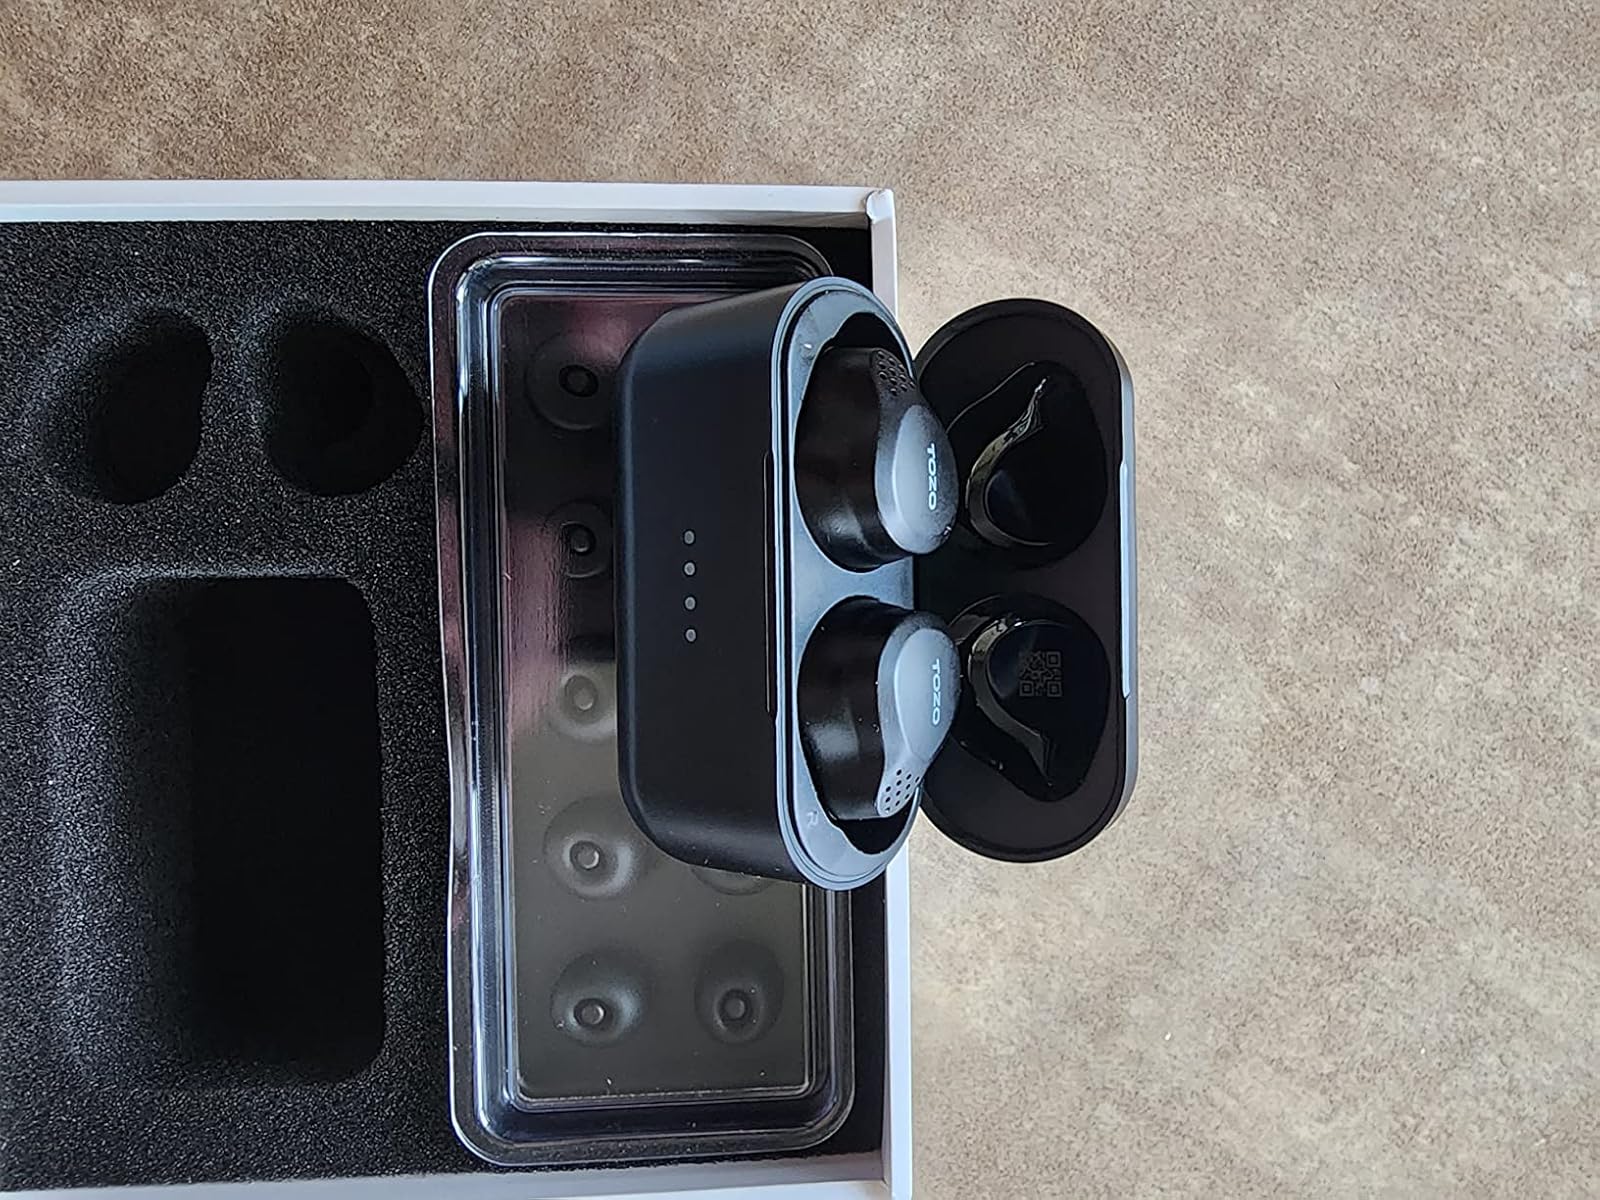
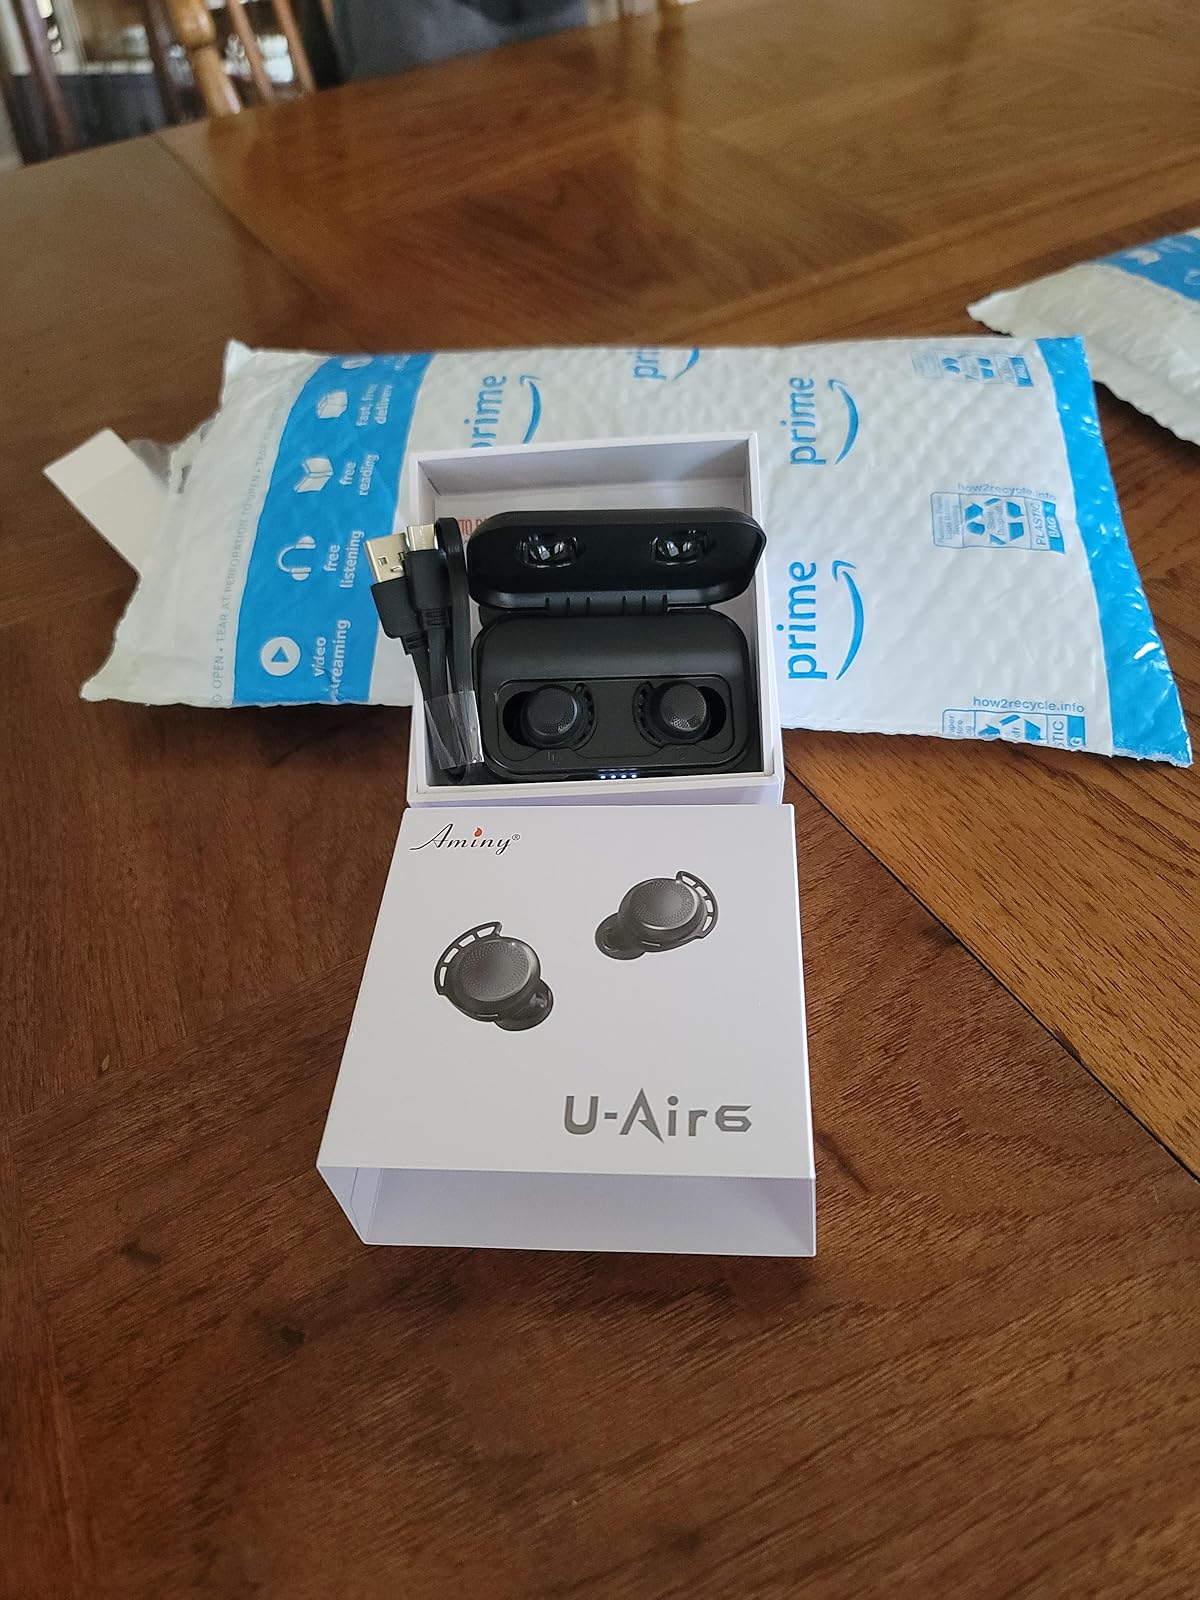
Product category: earbuds
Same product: no